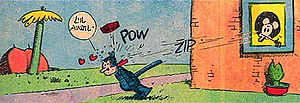
Krazy Kat
Musen kaster mursten efter officer Pupp
Krazy Kat er en amerikansk tegneserie af George Herriman. Serien løb i amerikanske aviser fra 1913 til 1944. De tre hovedfigurer er Krazy Kat, Ignatz Mouse og Officer Pupp. Handlingen i denne surrealistiske tegneserie foregår i ørkenlandskabet i New Mexico i USA, og kredser om kattens forelskelse i musen der ustandselig kaster mursten efter katten. Officer Pupp arresterer musen.